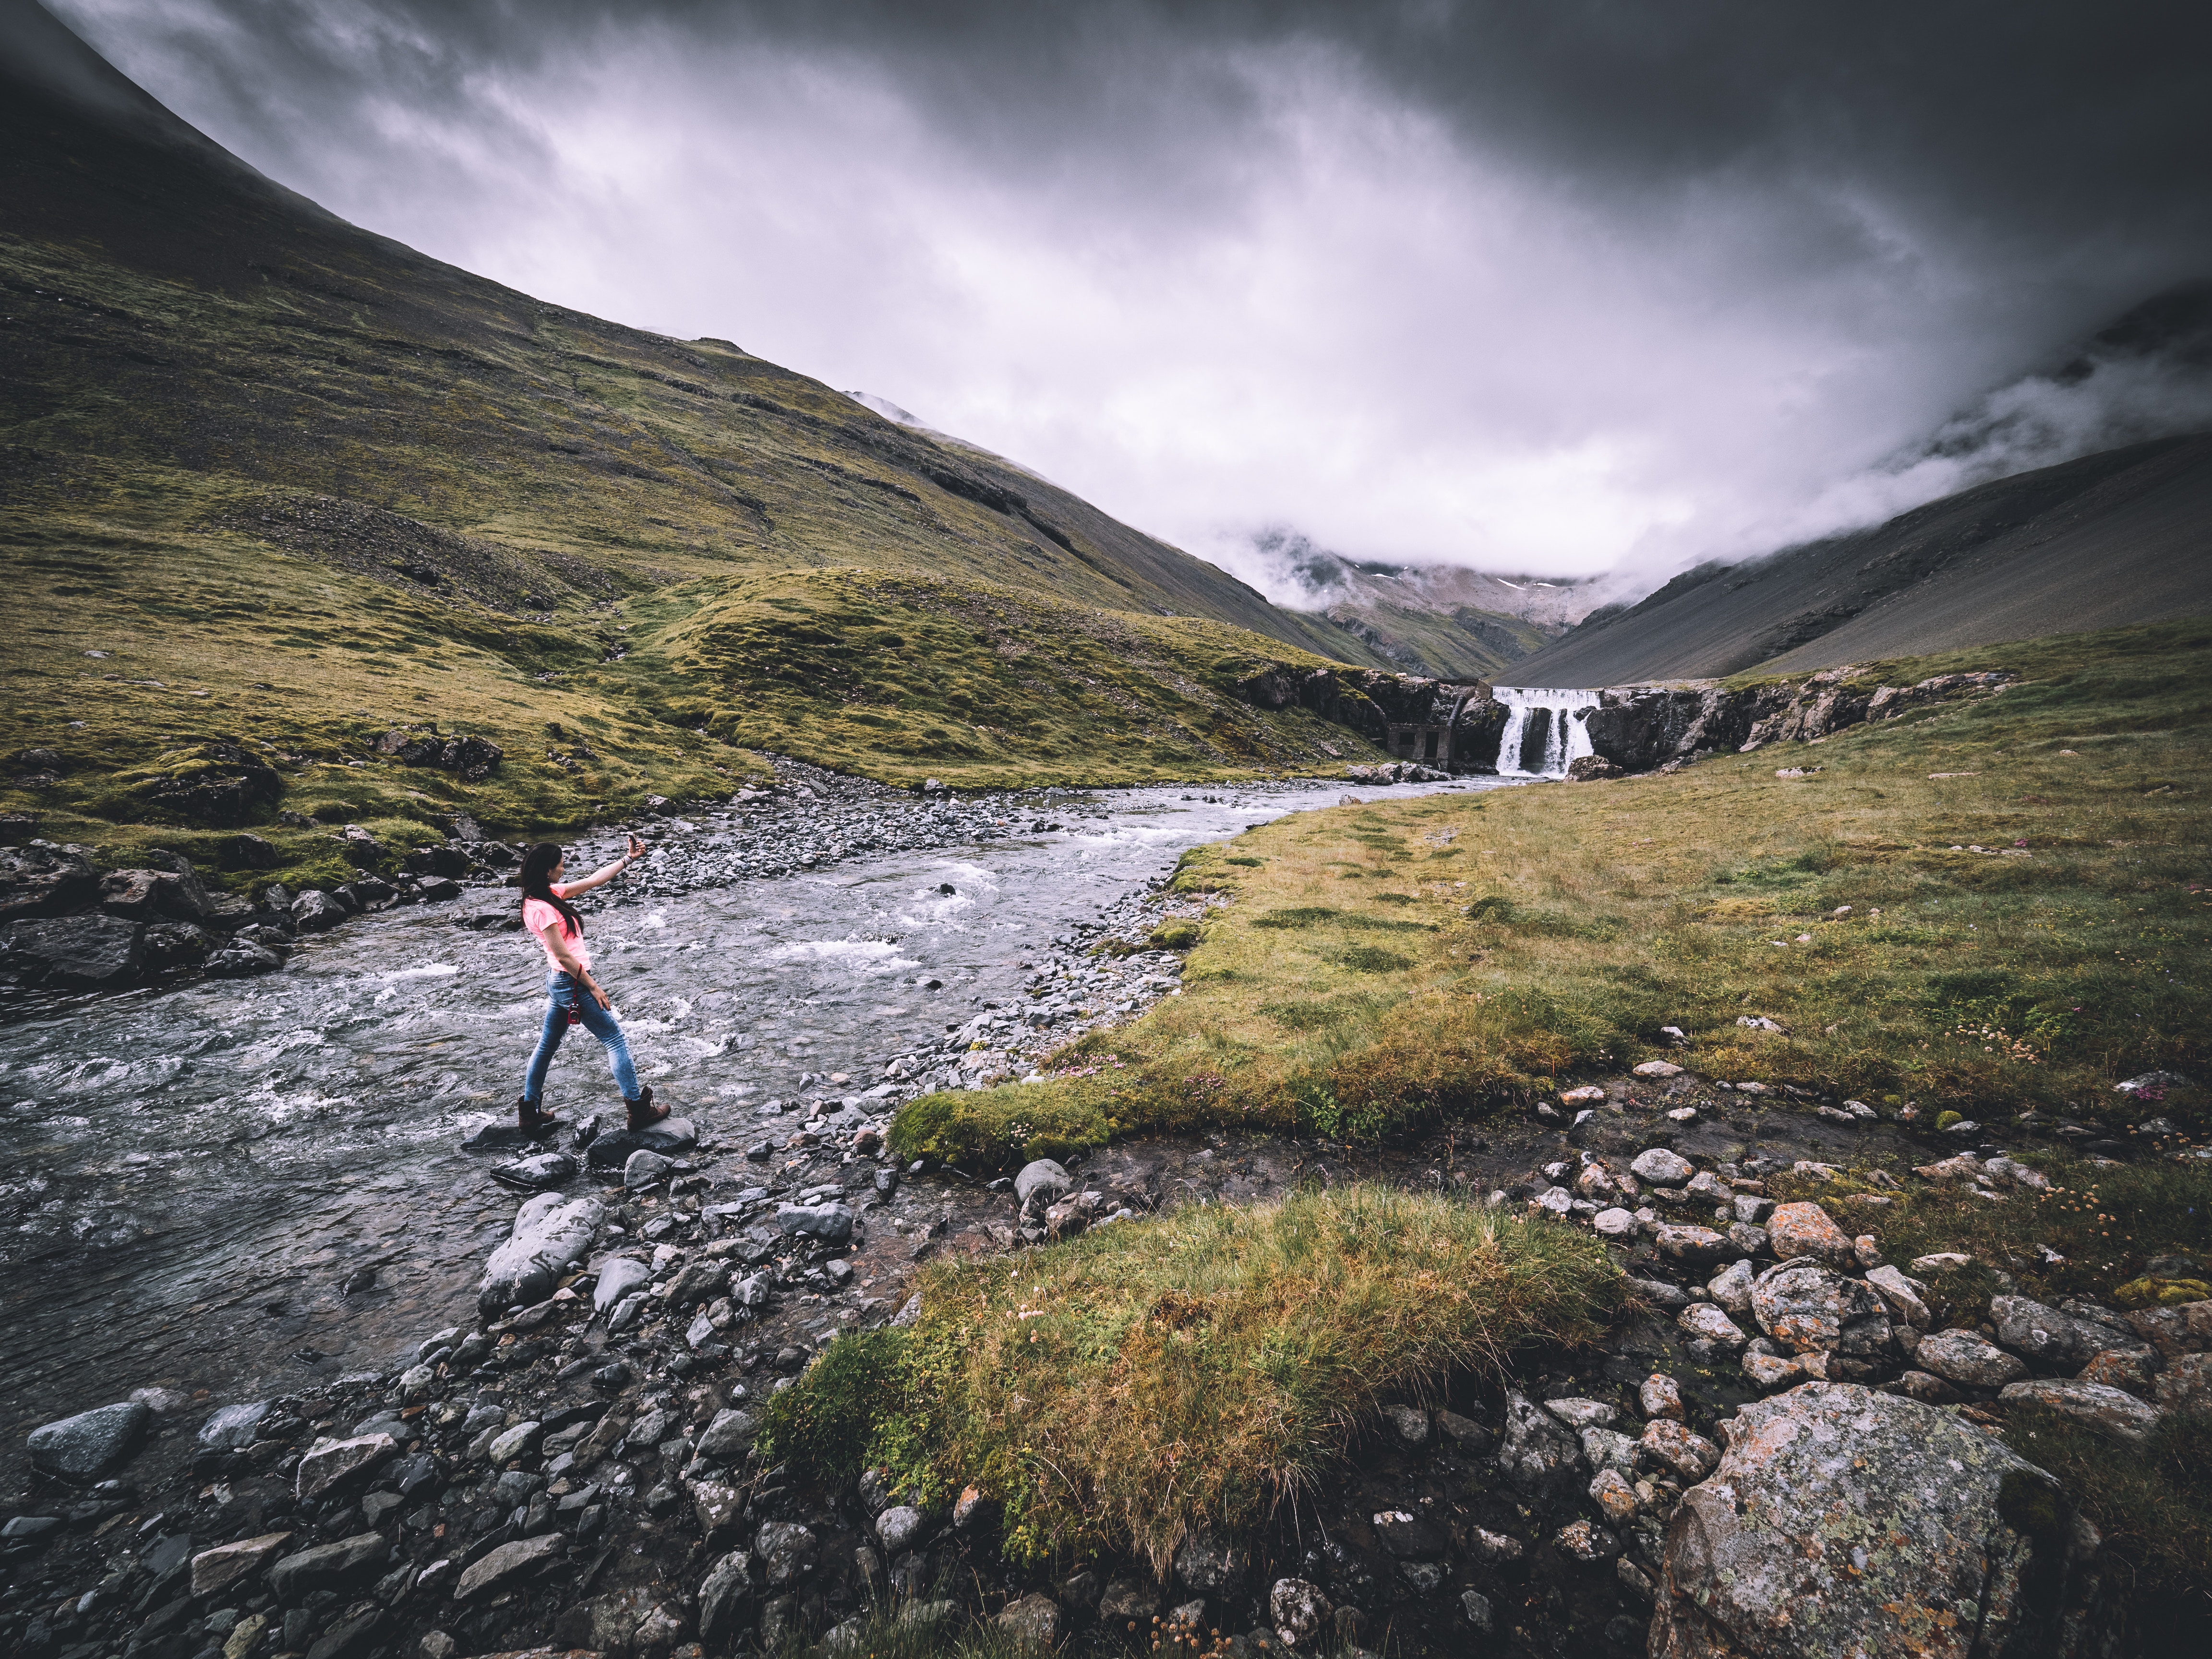
landscape, tree, water, grass, rock, waterfall, wilderness, mountain, cloud, sky, hill, lake, river, valley, mountain range, stream, fjord, highland, ridge, cool image, fell, cool photo, loch, tundra, tarn, lake district, meteorological phenomenon, mountainous landforms, glacial landform, mount scenery